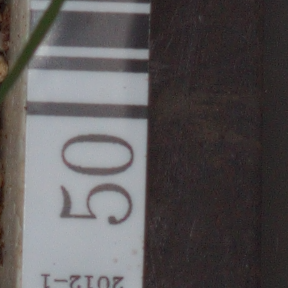
Label: black_grass